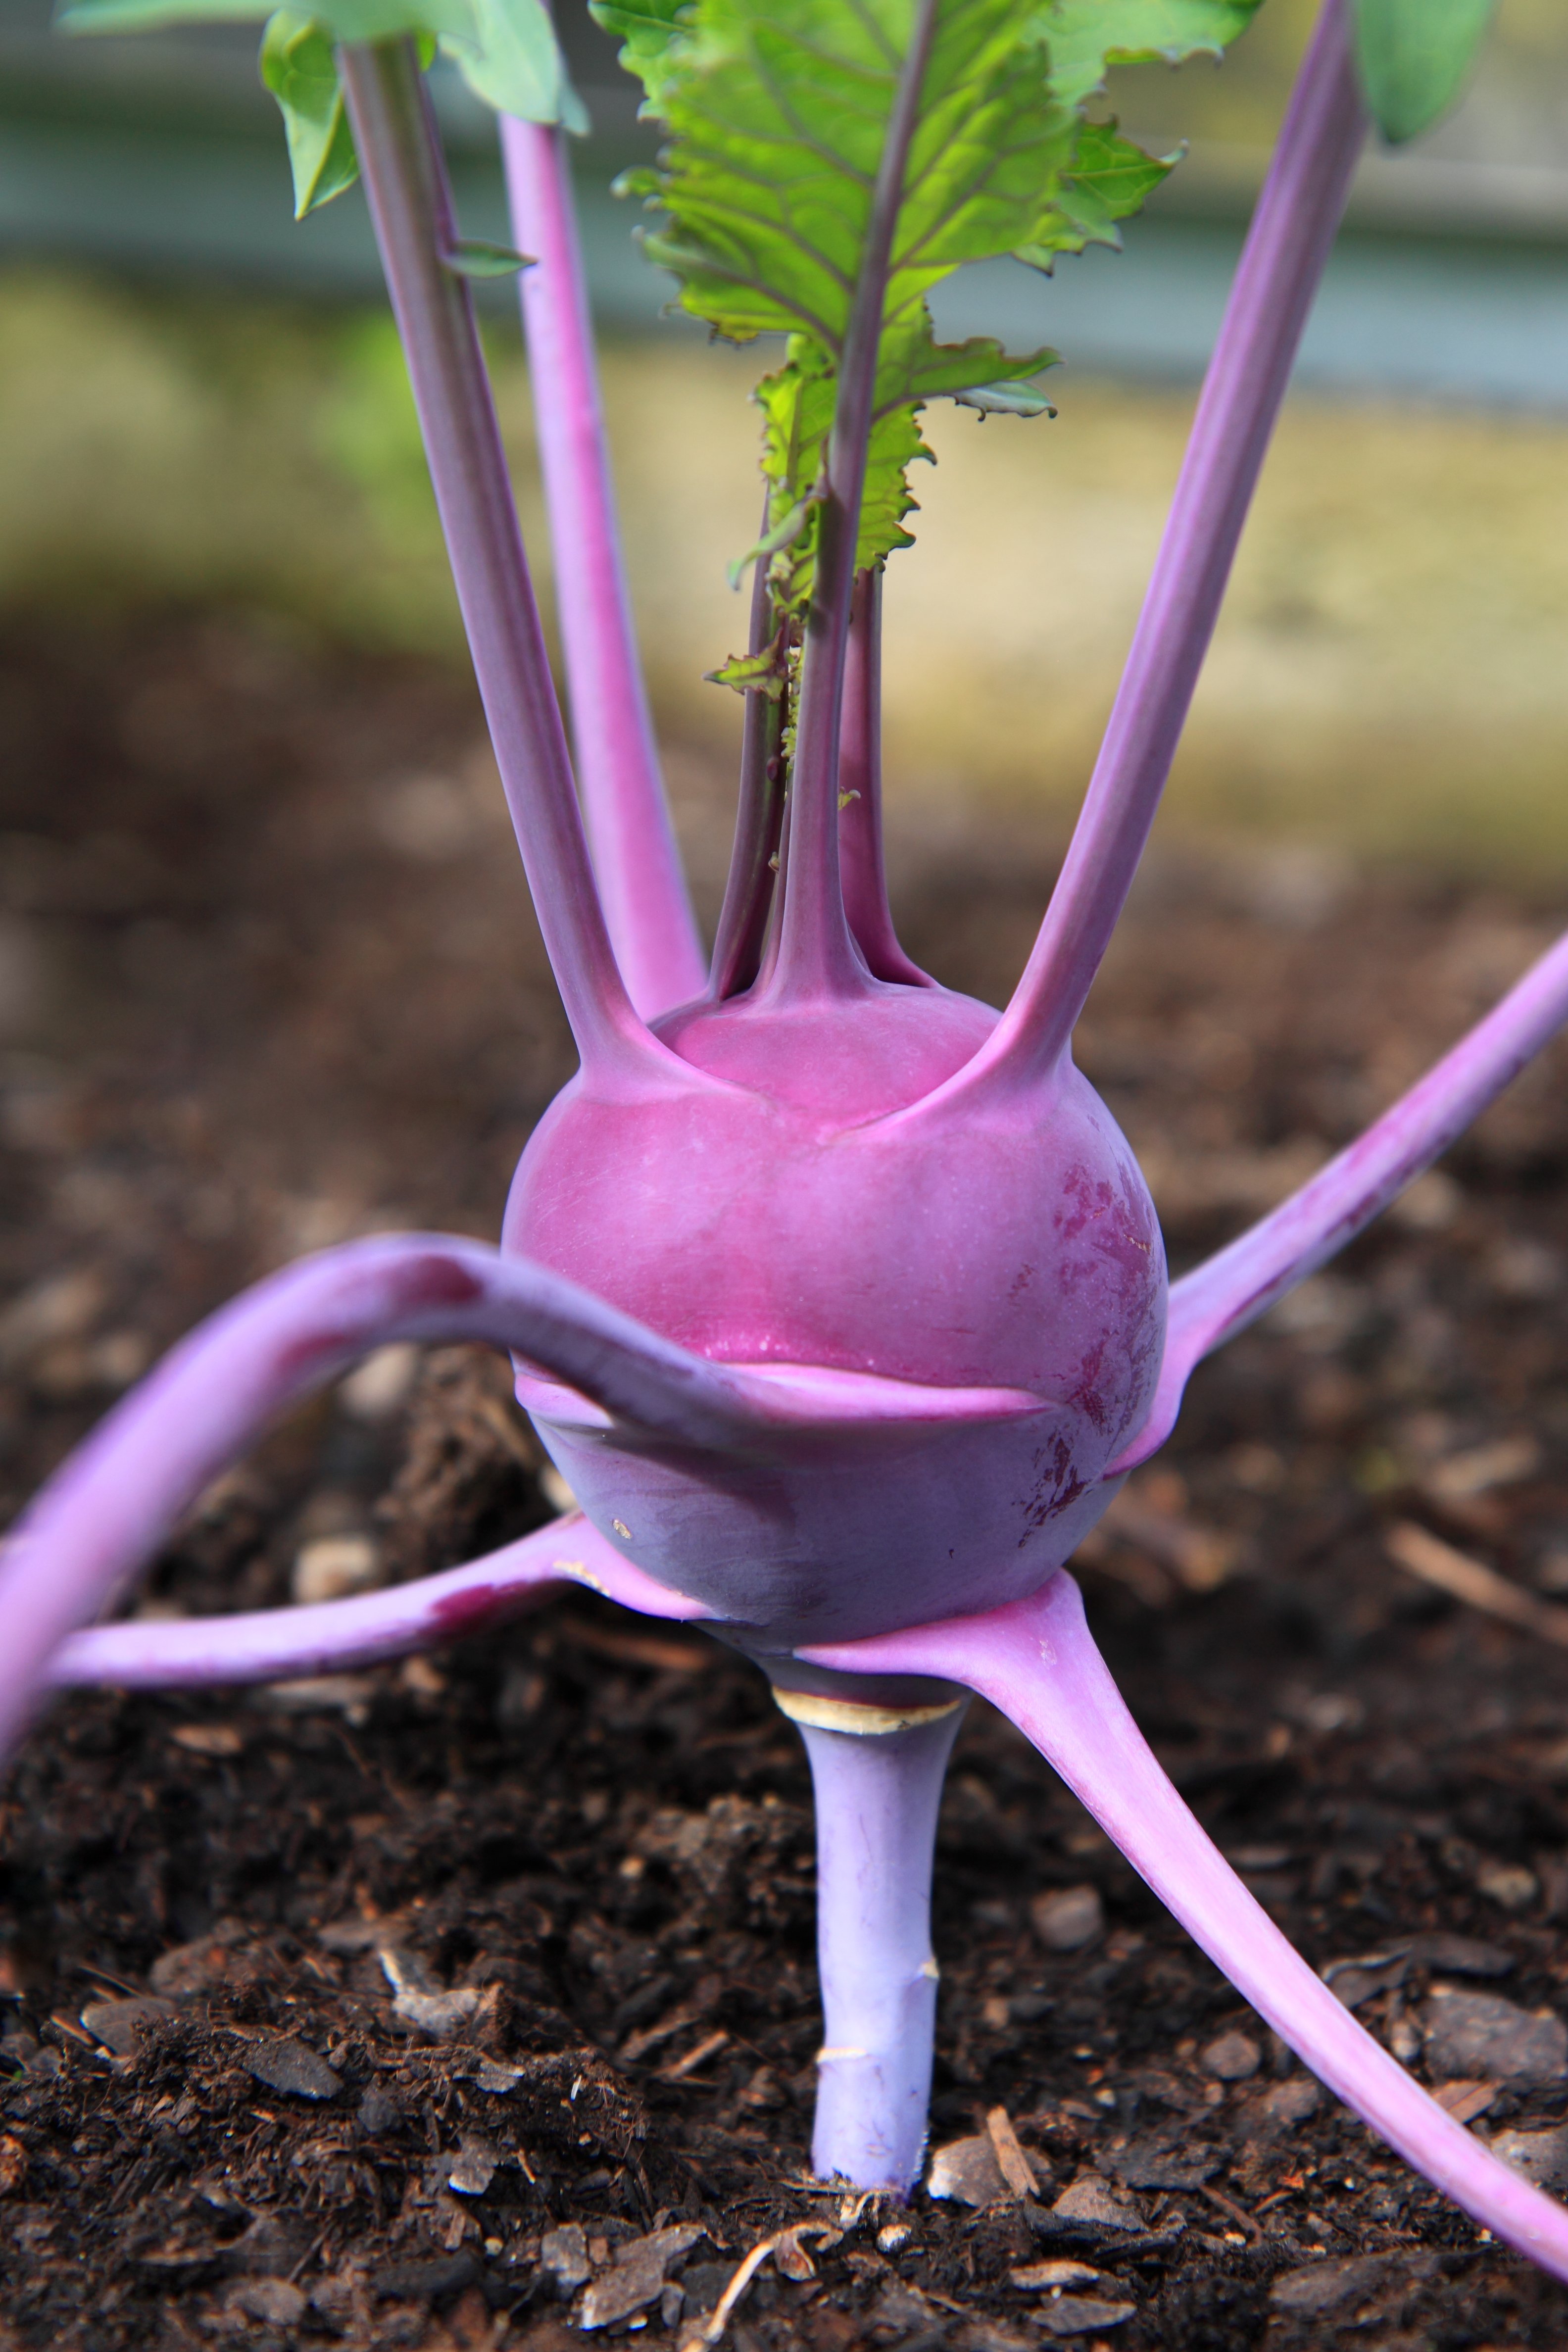
plant, leaf, flower, purple, food, produce, vegetable, fresh, soil, botany, garden, health, root, leaves, tasty, raw, vitamins, organic, kohlrabi, plant stem